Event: Nepal Earthquake
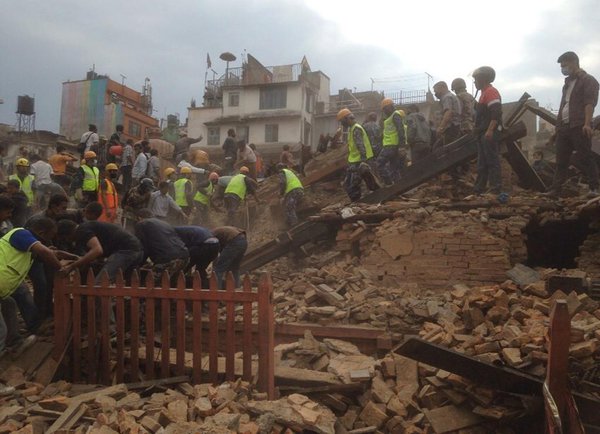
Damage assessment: damage